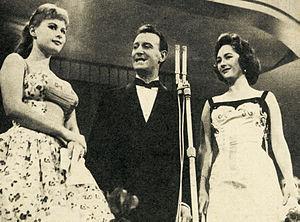
Fiorella Mari, née Fiorella Colpi le 21 juin 1928 à São Paulo dans l’état de São Paulo au Brésil, est une actrice et une animatrice de télévision italienne. Elle a utilisé à ses débuts le pseudonyme de Jane Maxwell avant d’opter pour celui de Fiorella Mari.
Nunzio Filogamo, né le 20 septembre 1902 à Palerme et mort le 24 janvier 2002 à Rodello, est un acteur, chanteur et présentateur de télévision et de radio italien.